Occasion of sin

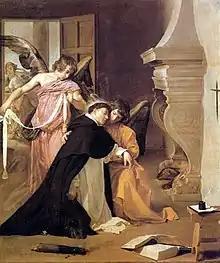
Dominican religious and theologian Saint Thomas Aquinas being comforted by angels after having avoided an occasion of sin, rejecting the favors of a prostitute who appears at the door and in the background of the painting.

Beyond detailing the importance of the cardinal virtue of prudence in his "Summa Theologiae," Saint Thomas Aquinas has been seen as a model in fleeing the near occasions of sin since the 13th century. For the famous episode of him fleeing the women sent to him by his brothers and given a chastity chord by angels, he was said to have fled these worldly temptations, ""fuggendo le occasioni"," like men run away from serpents and scorpions.